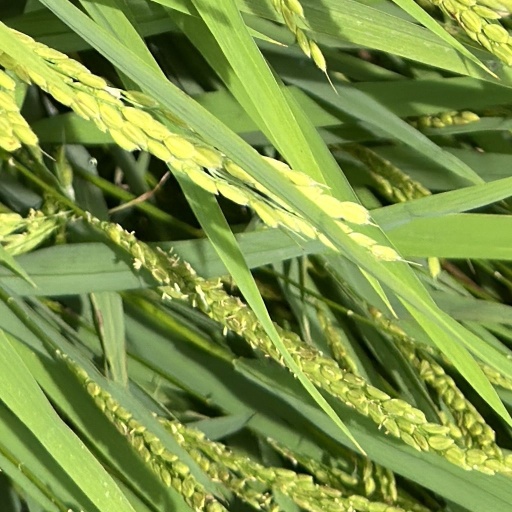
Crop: rice